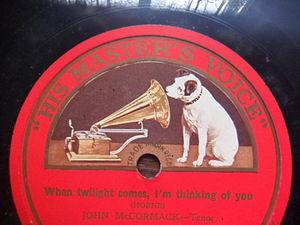
His Master’s Voice, connu en France sous le nom La voix de son maître, est le nom d’un label de musique britannique appartenant au groupe EMI. HMV est également détaillant de disques dans quelques pays.
Cette liste de chiens de fiction rassemble une liste de personnages canins présents dans les œuvres de fiction.